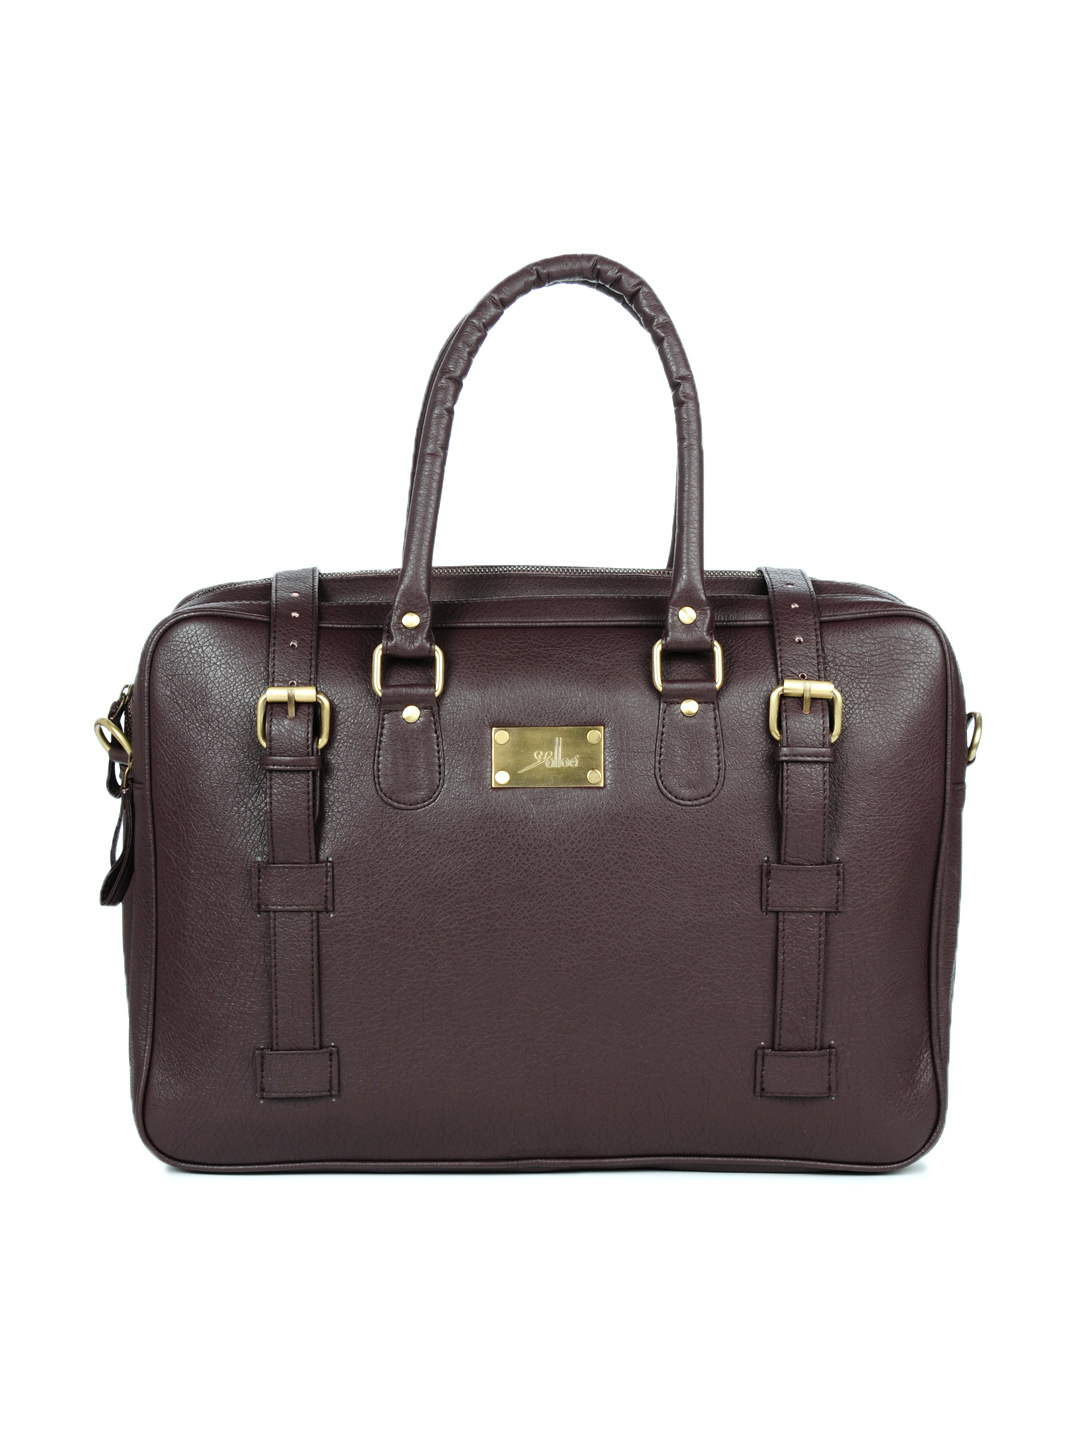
Yelloe Women Leather Brown Handbag
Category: Accessories / Bags / Handbags
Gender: Women
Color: Brown
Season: Summer 2012
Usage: Casual